James A. Garfield

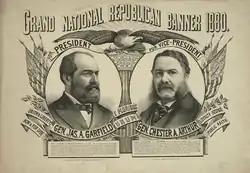
Garfield–Arthur election poster

When Hayes appeared to have lost the presidential election the following month to Democrat Samuel Tilden, the Republicans launched efforts to reverse the results in South Carolina, Louisiana, and Florida, where they held the governorship. If Hayes won all three states, he would take the election by a single electoral vote. Grant asked Garfield to serve as a "neutral observer" of the recount in Louisiana. The observers soon recommended to the state electoral commissions that Hayes be declared the winner—Garfield recommended the entire vote of West Feliciana Parish, which had given Tilden a sizable majority, be thrown out. The Republican governors of the three states certified that Hayes had won their states, to the outrage of Democrats, who had the state legislatures submit rival returns, and threatened to prevent the counting of the electoral vote—under the Constitution, Congress is the final arbiter of the election. Congress then established an Electoral Commission, consisting of eight Republicans and seven Democrats, to determine the winner. Despite his objection to the Commission, Garfield was appointed to it. He felt Congress should count the vote and proclaim Hayes victorious. Hayes emerged the victor by a party line vote of 8–7. In exchange for recognizing Hayes as president, Southern Democrats secured the removal of federal troops from the South, ending Reconstruction.